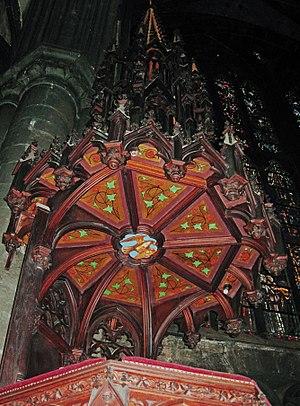
Détail du toit de la Chaire de Vérité à la Collégiale de Huy
La collégiale Notre-Dame et Saint-Domitien est un édifice religieux catholique de style gothique mosan sis en bord de Meuse, à Huy, en Province de Liège. Construite en plusieurs phases de 1311 à 1536 elle est classée au patrimoine exceptionnel de Wallonie.